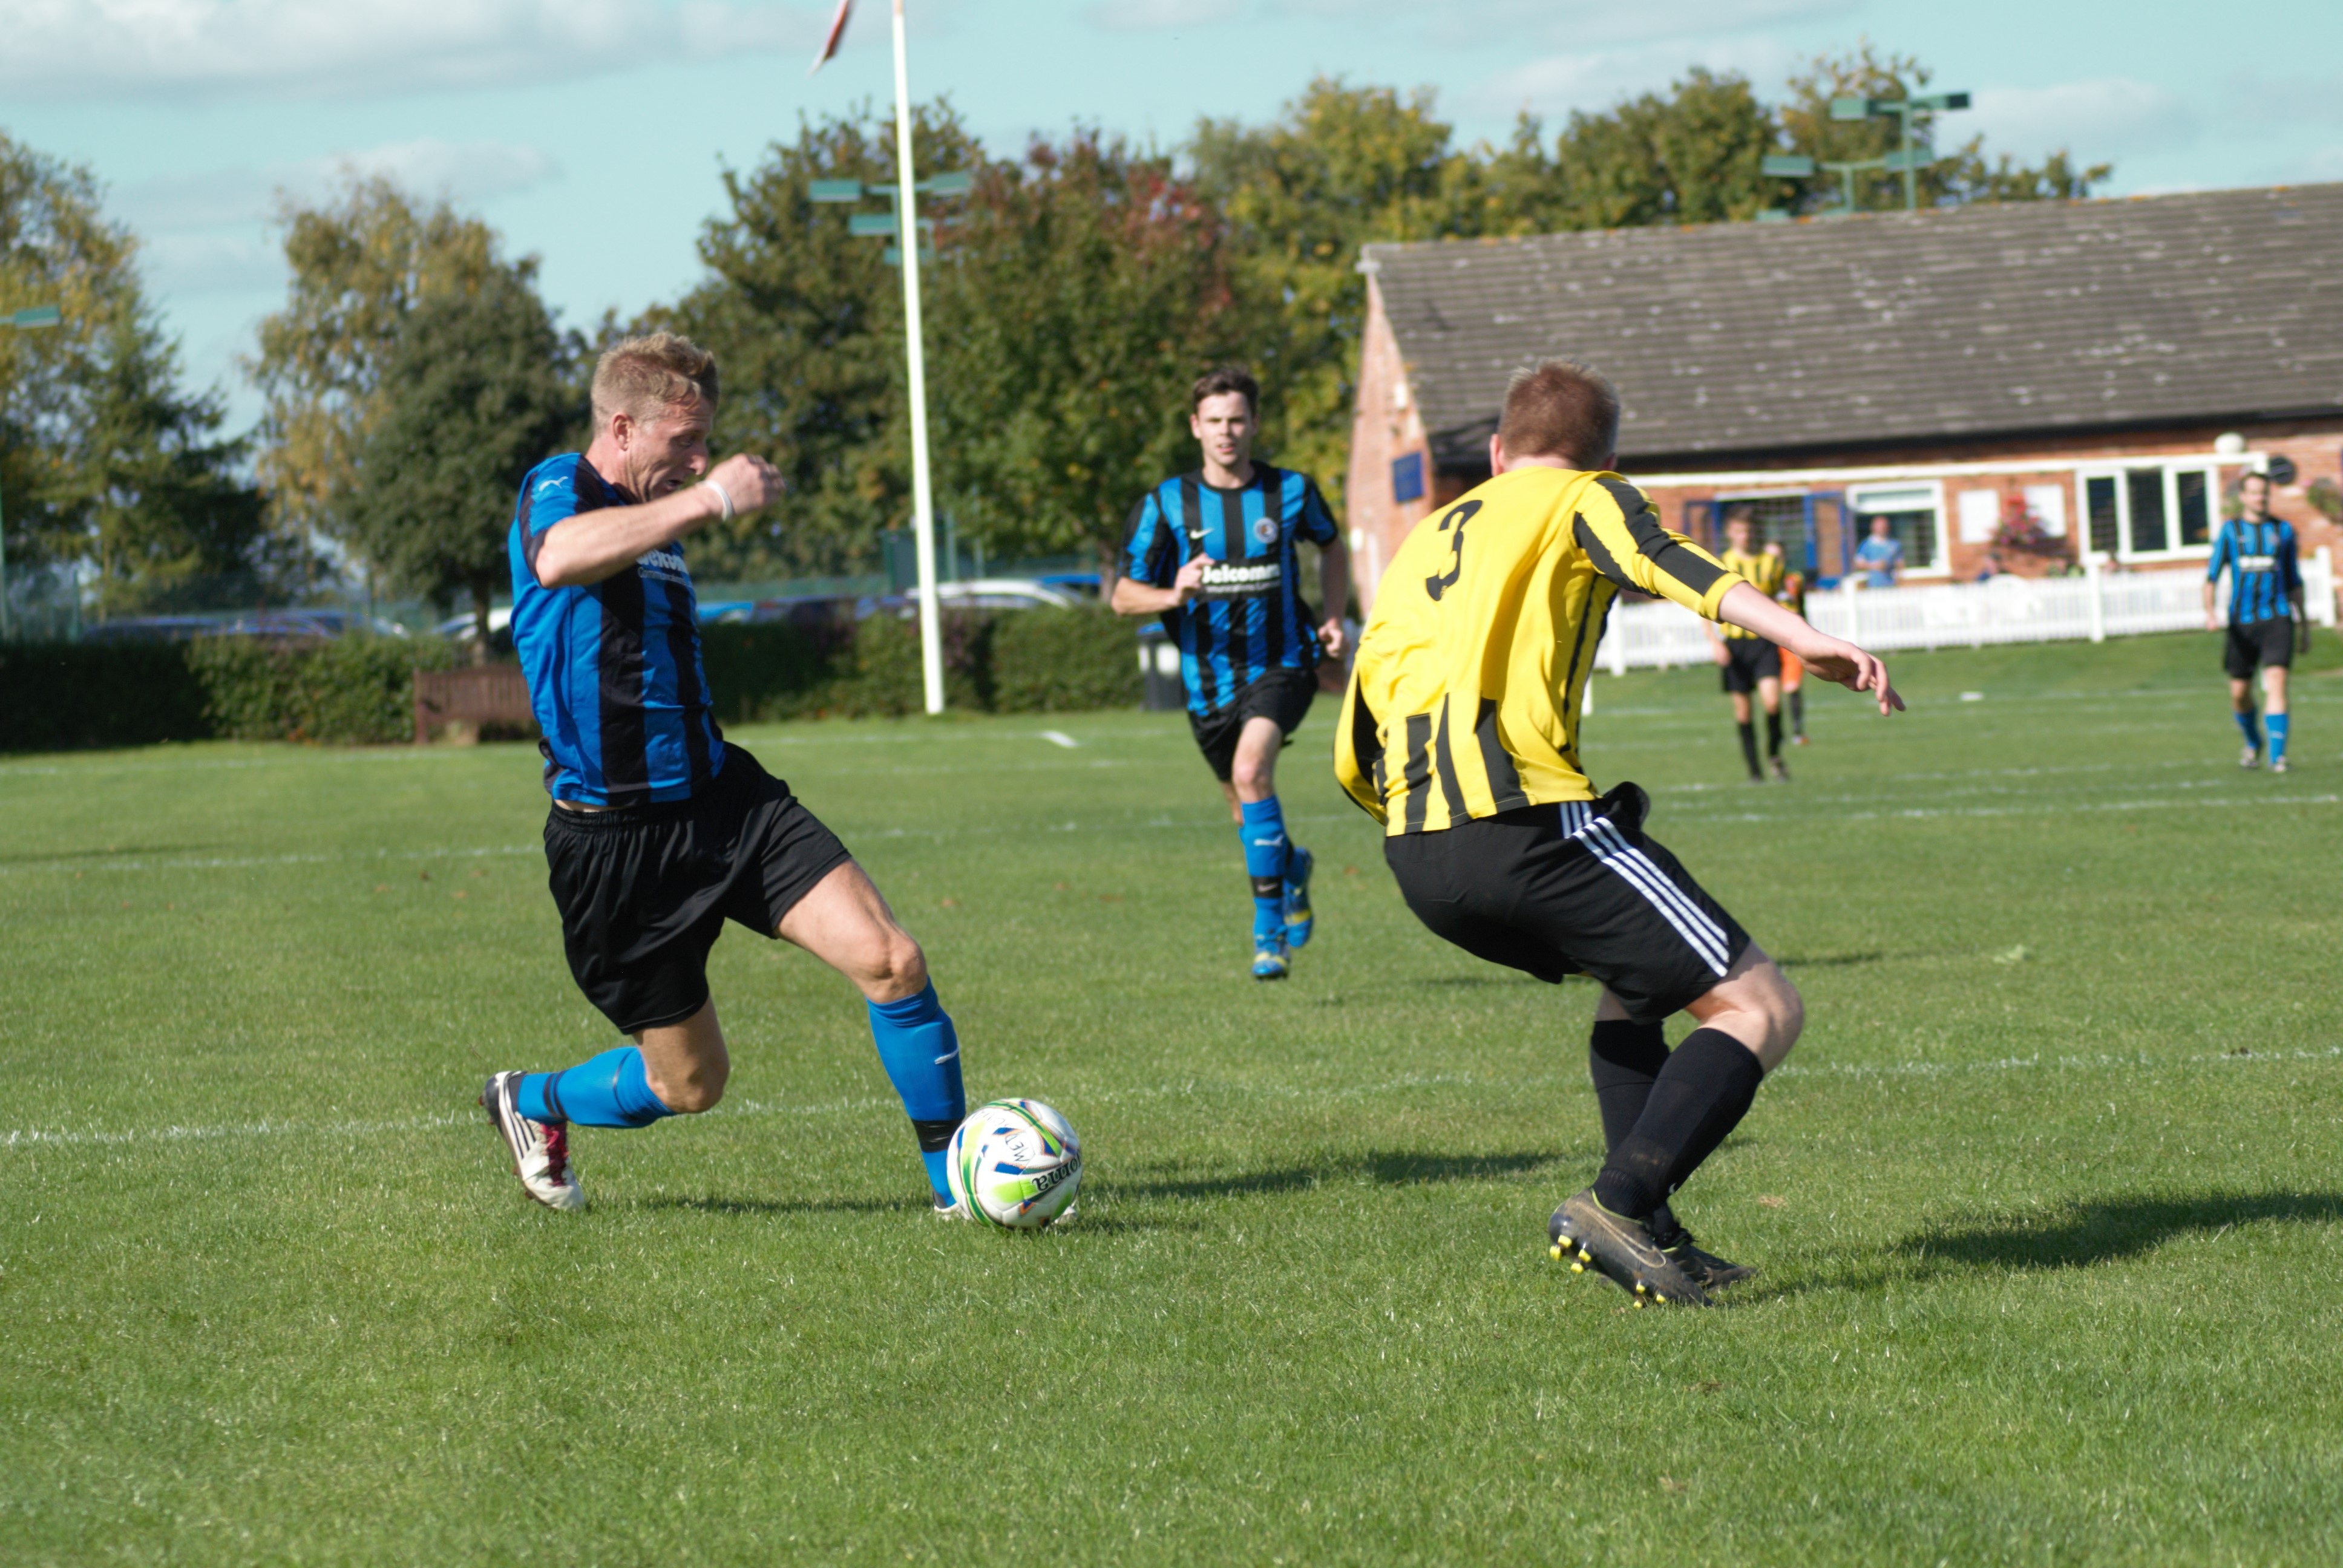
sport, action, soccer, football, player, sports, tournament, league, tackle, football player, ball game, football team, kicking, soccer ball, team sport, soccer team, competition event, medbourne